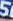
Number: 5